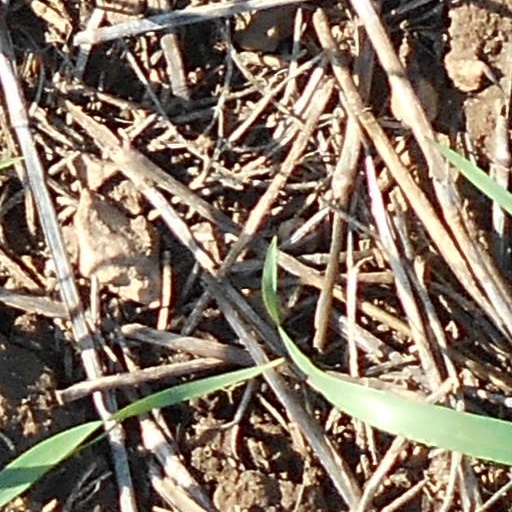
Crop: wheat